Optare Tempo

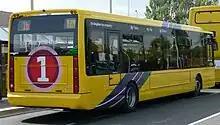
Rear of a Tempo, operated by Transdev Yellow Buses in Bournemouth.

The Optare Tempo was launched in October 2004 after the building of two pre-production prototypes (both of which saw use as demonstrators and subsequently public service); one an example of the longest available (12.6 metres), the other an example of the shortest (10.6 metres), with the first production example (12.0 metres) delivered to Trentbarton in February 2005. It came in four different lengths: 10.6 (X1060), 11.3 (X1130), 12.0 (X1200) and 12.6 (X1260) metres and it has a raised roofline in the middle continuously to the rear roof spoiler instead of an arched top. Tempos were to be built in Optare's Cross Gates, Leeds factory (since relocated).